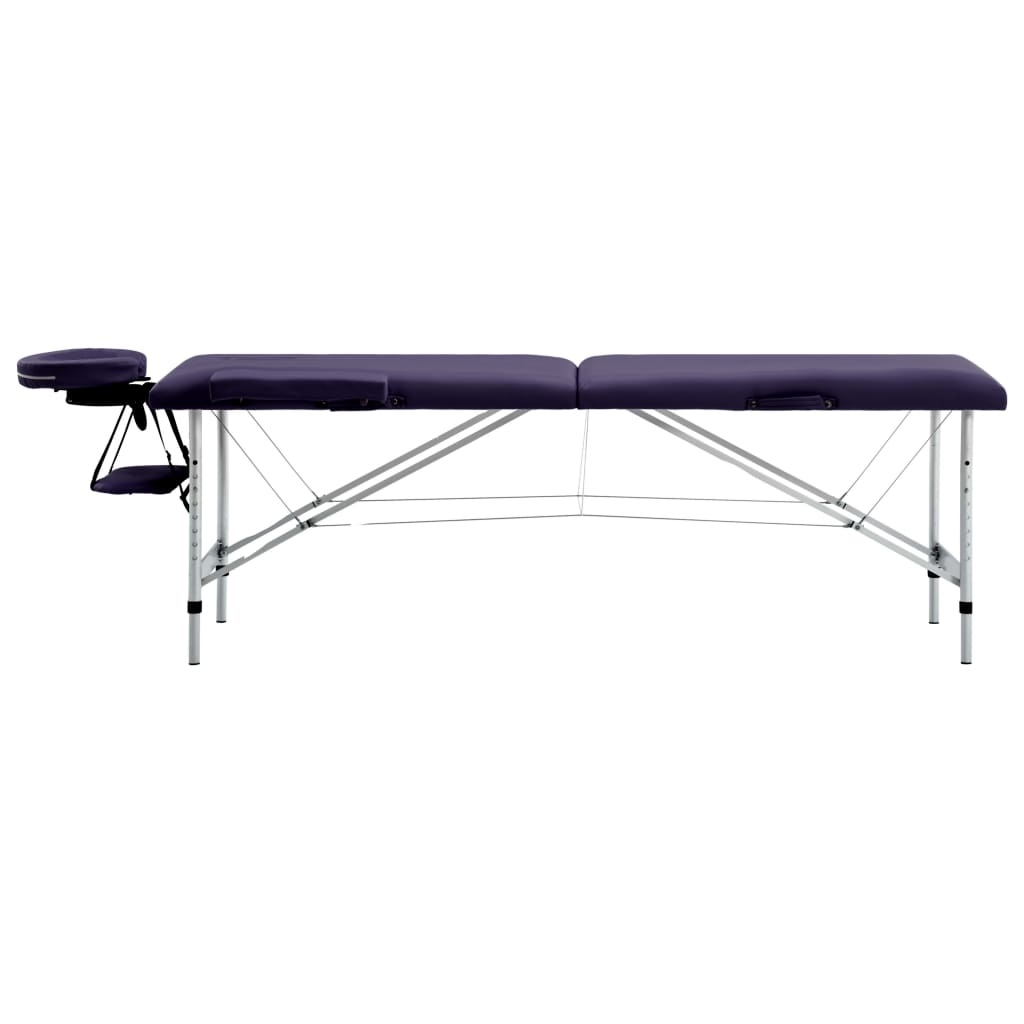
Camilla de masaje plegable 2 zonas aluminio morado v0939
Camilla de masaje plegable 2 zonas aluminio morado V0939 Esta camilla de masaje plegable de 2 zonas con estructura de aluminio es adecuada tanto para profesionales como para aficionados. El cojín, acolchado con espuma gruesa, es muy cómodo y resistente a una concentración adecuada de desinfectantes y aceite de masaje. El reposacabezas y los reposabrazos son regulables, al igual que la altura de la camilla, lo que permite al usuario tumbarse cómodamente y al masajista seleccionar la altura de trabajo deseada. La bolsa de transporte está incluida para un fácil transporte y almacenamiento. La camilla es fácil de montar. Color: Morado Material: Cuero sintético (100% PVC), madera contrachapada, aluminio, espuma Cojín duradero: Acolchado con espuma de 30 mm de grosor, resistente a desinfectantes y aceites de masaje Dimensiones de la camilla sin reposacabezas: 191 x 70 cm (largo x ancho) Ancho con reposabrazos: 90 cm Altura regulable: 59 - 81 cm Tamaño de la bolsa: 95 x 70 cm (largo x ancho) Plegable: Sí Requiere montaje: Sí
Brand: vidaXL
Category: Health & Beauty > Personal Care > Massage & Relaxation > Massage Tables